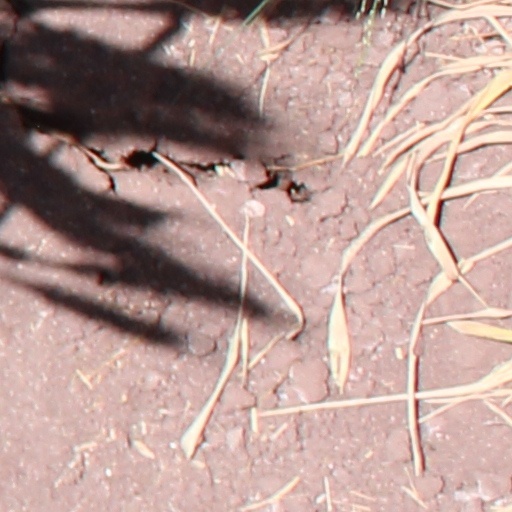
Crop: wheat